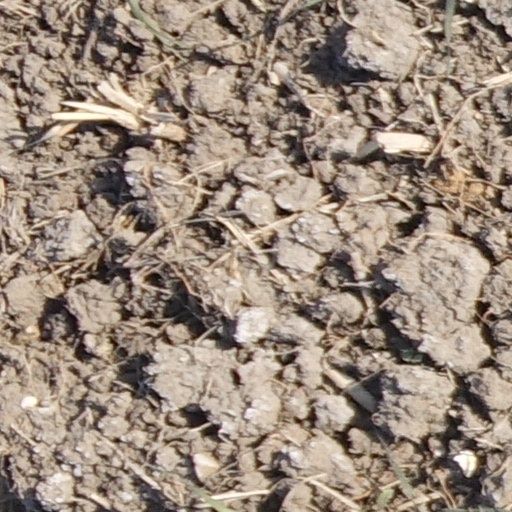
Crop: wheat